Independence Methodist Church

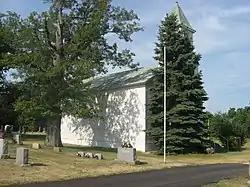
Independence Methodist Church, June 2012

Independence Methodist Church is a historic Methodist church located at the junction of N500E and E375N southeast of Wheatfield in Gillam Township, Jasper County, Indiana. It was built in 1872, and is a one-story, simple rectangular frame building originally built in the Greek Revival style. It was later modified with Gothic Revival style lancet windows and Italianate style trim on the central belfry.